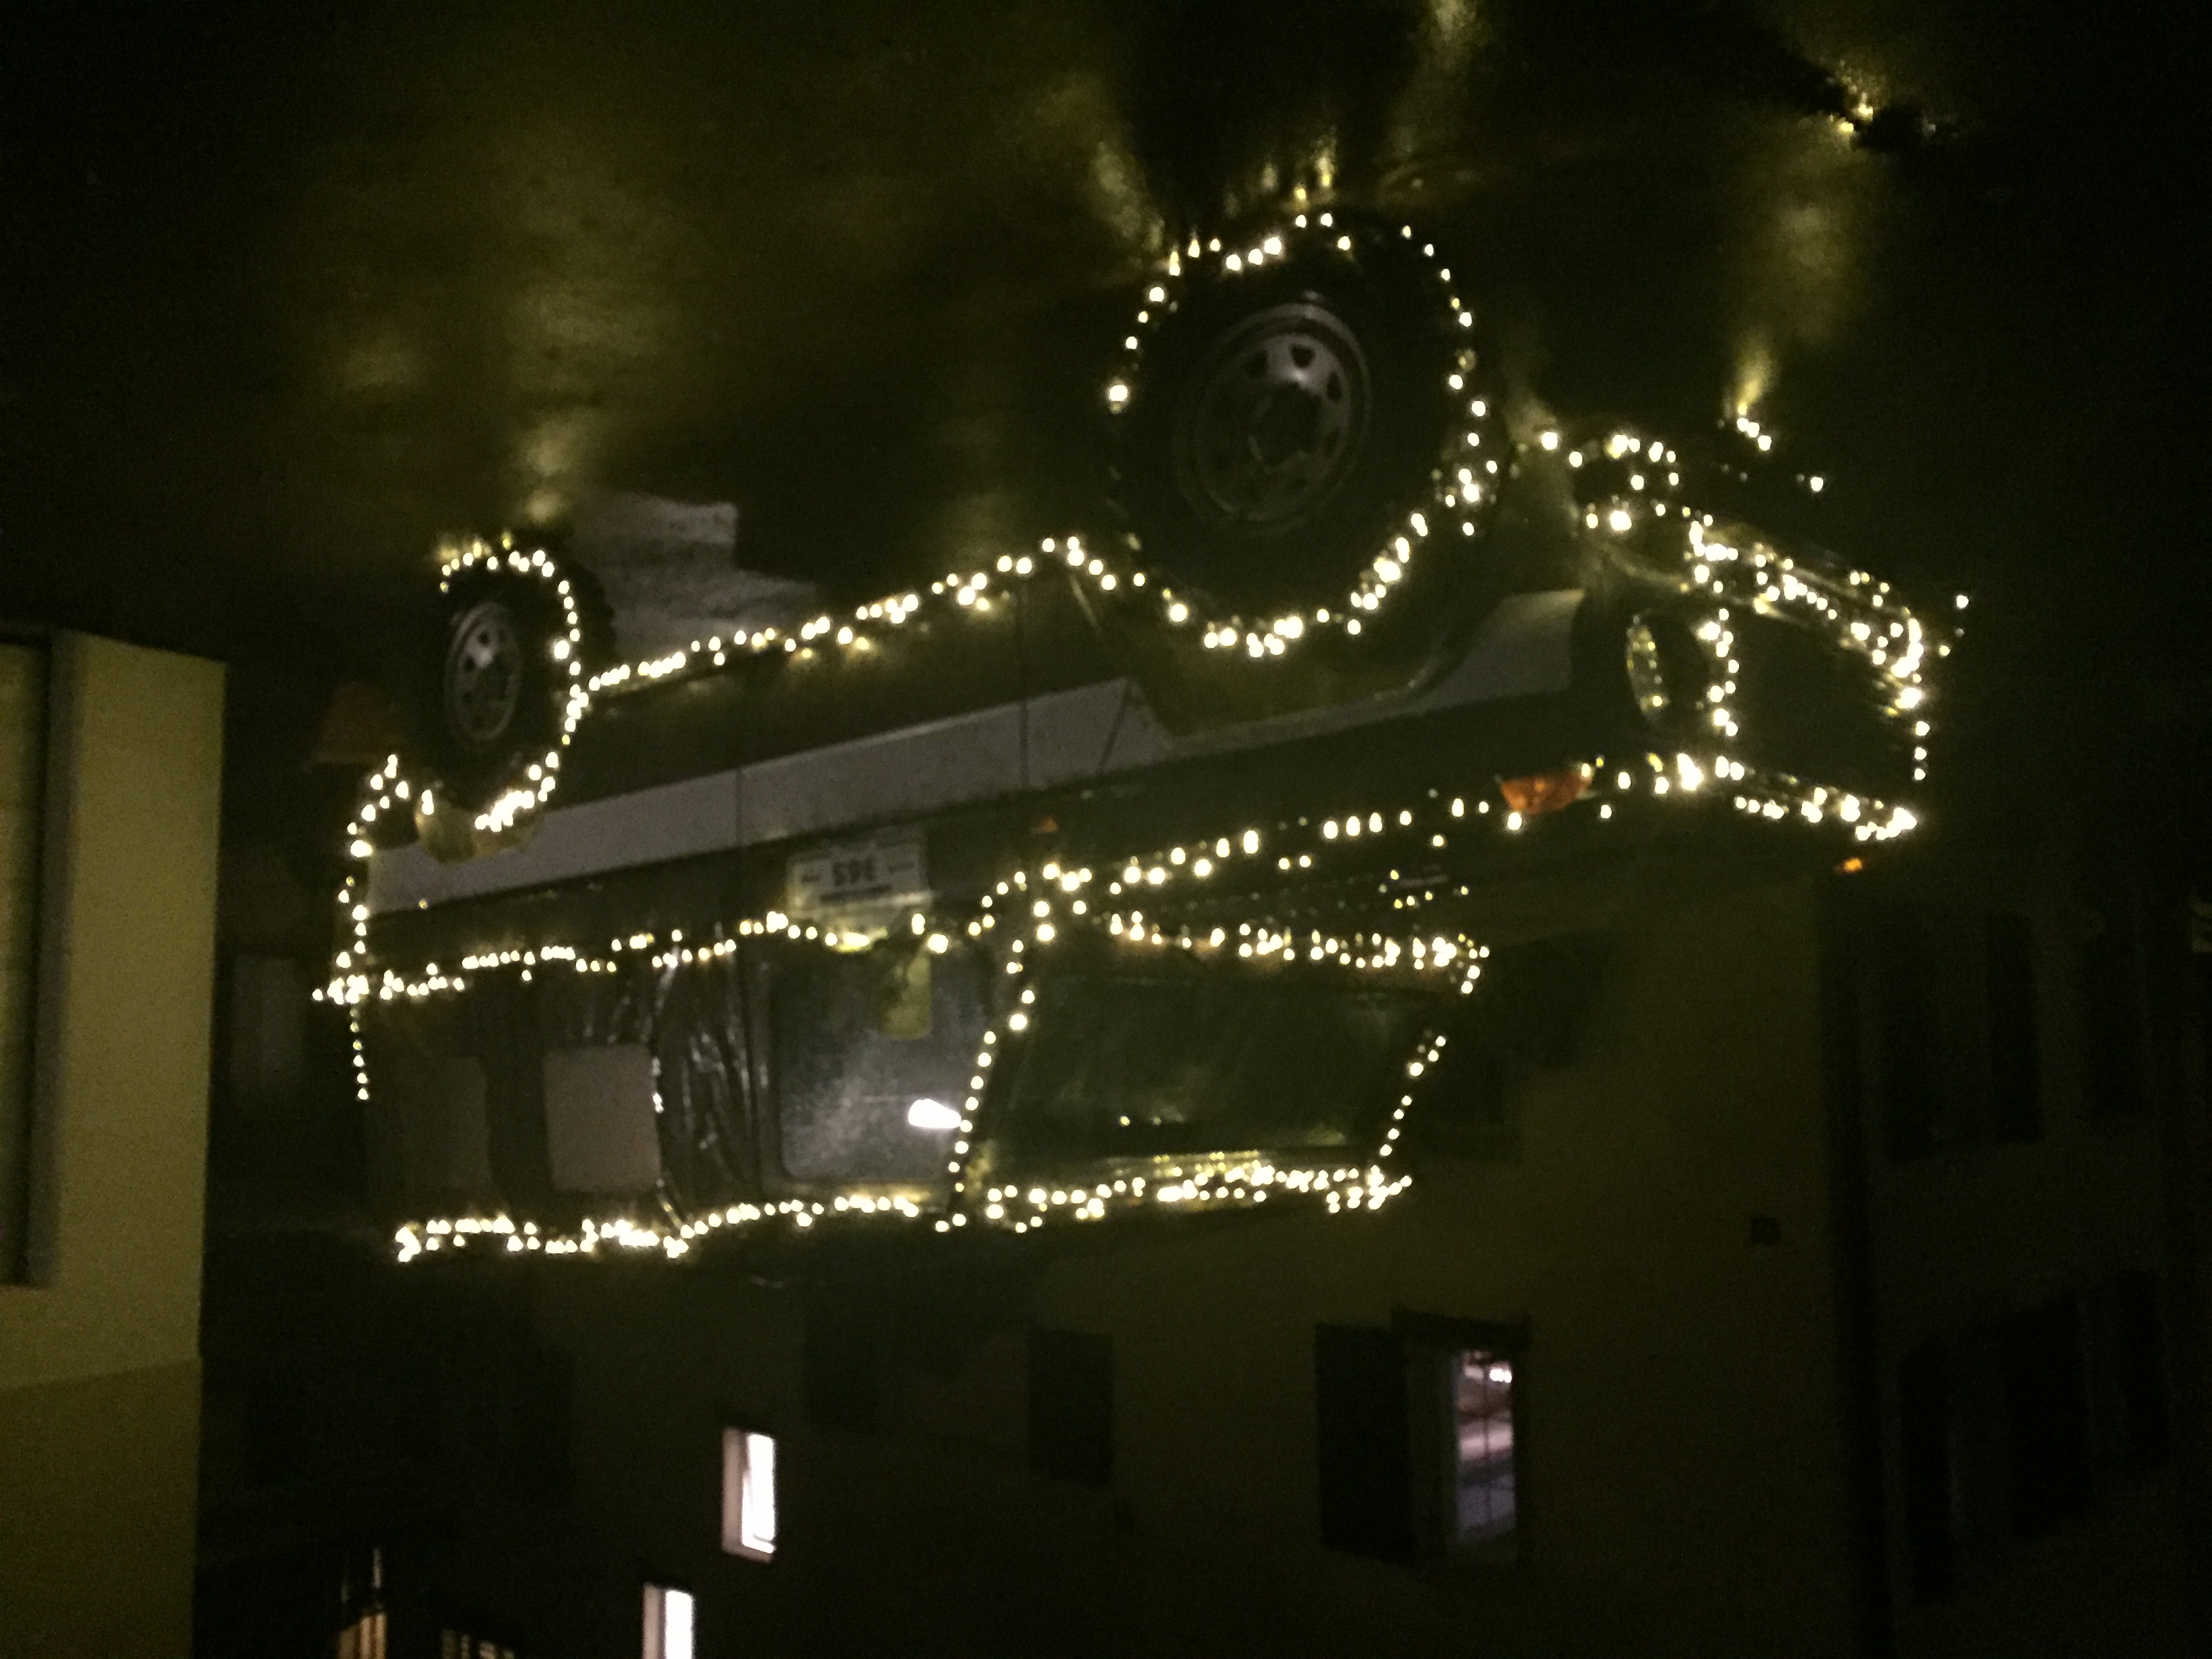
light, lighting, night, darkness, architecture, electricity, sky, light fixture, metropolitan area, midnight, interior design, space